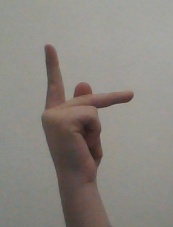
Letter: dha